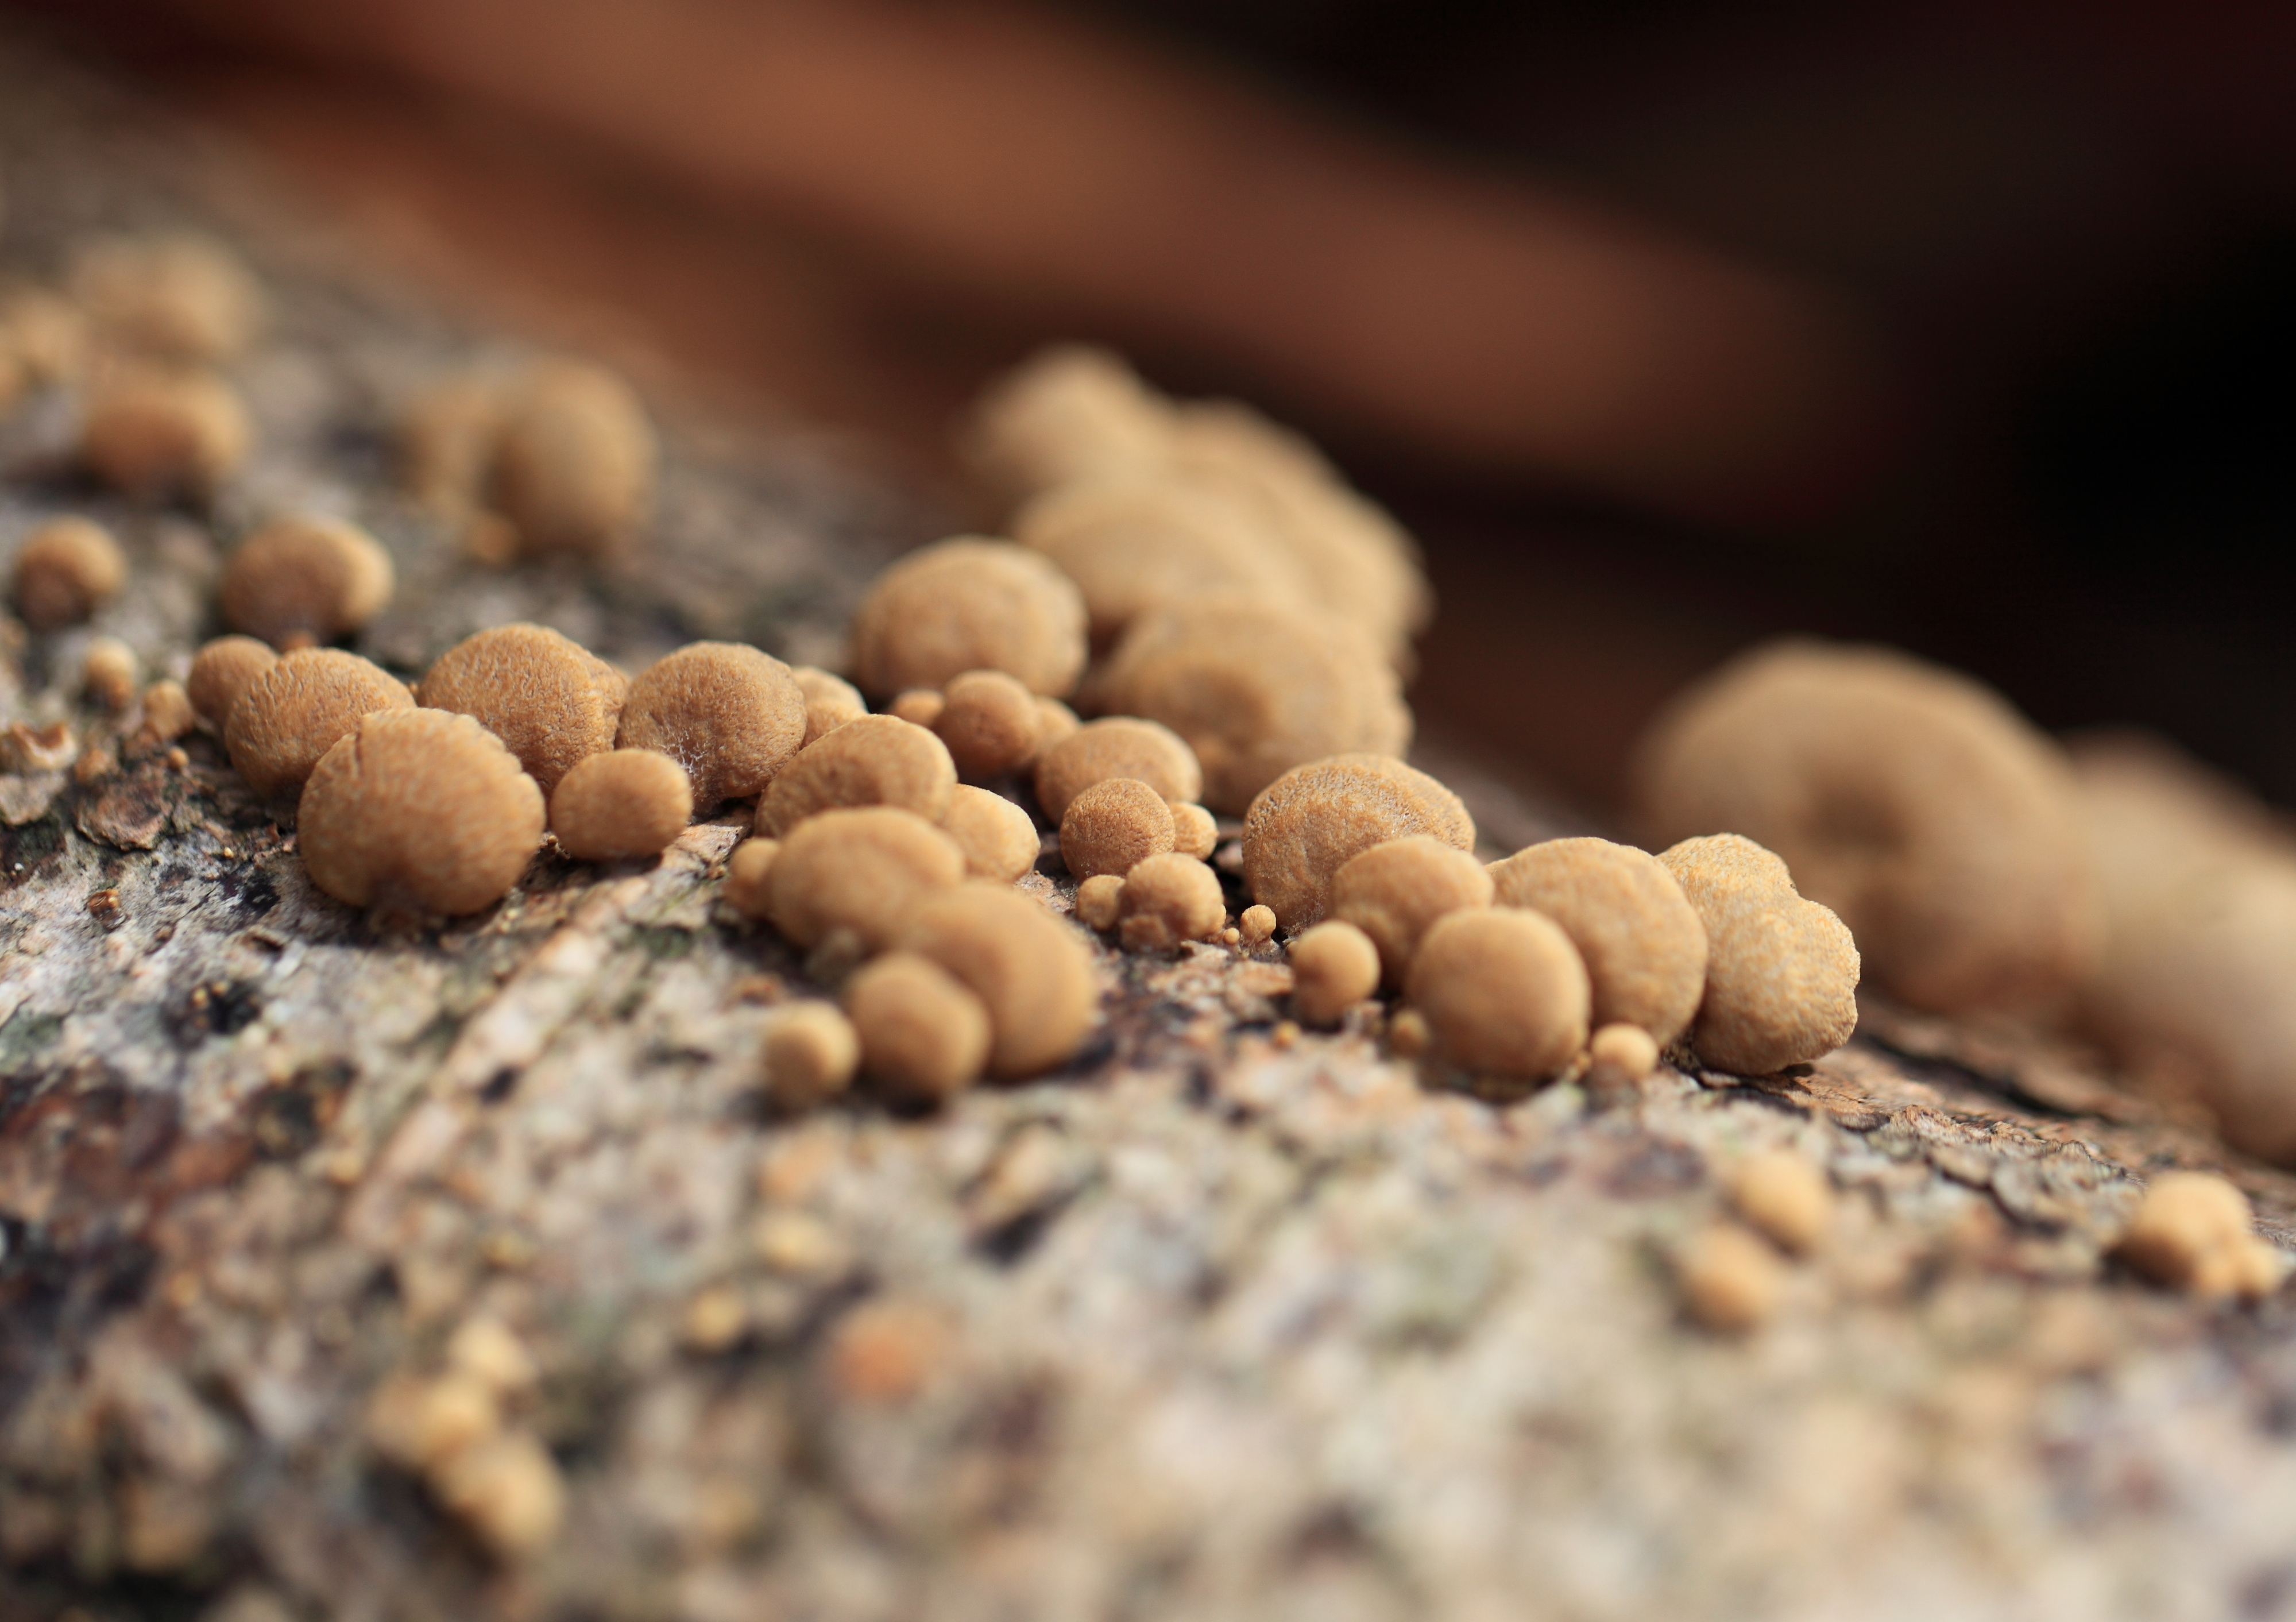
plant, food, high, produce, vegetable, crop, soil, mushroom, close up, cool image, fungi, tochigi, 5d, hires, markii, hi, res, resolution, nikkoh, macro photography, flowering plant, edible mushroom, grass family, land plant